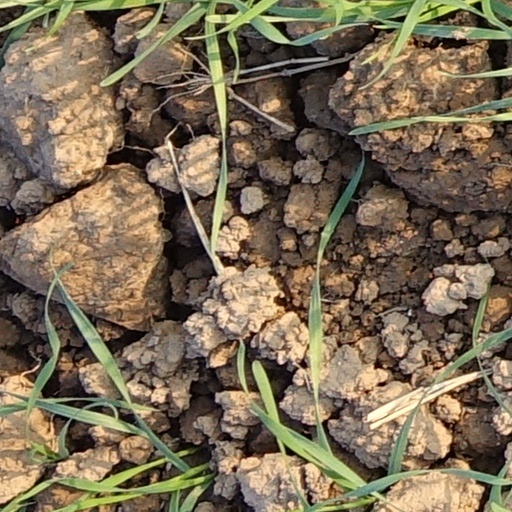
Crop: wheat